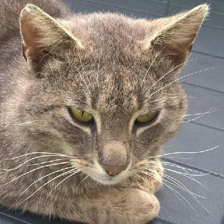
Label: animals